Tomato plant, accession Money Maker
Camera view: horizontal (90 deg, fisheye); turntable rotation: 330 degrees
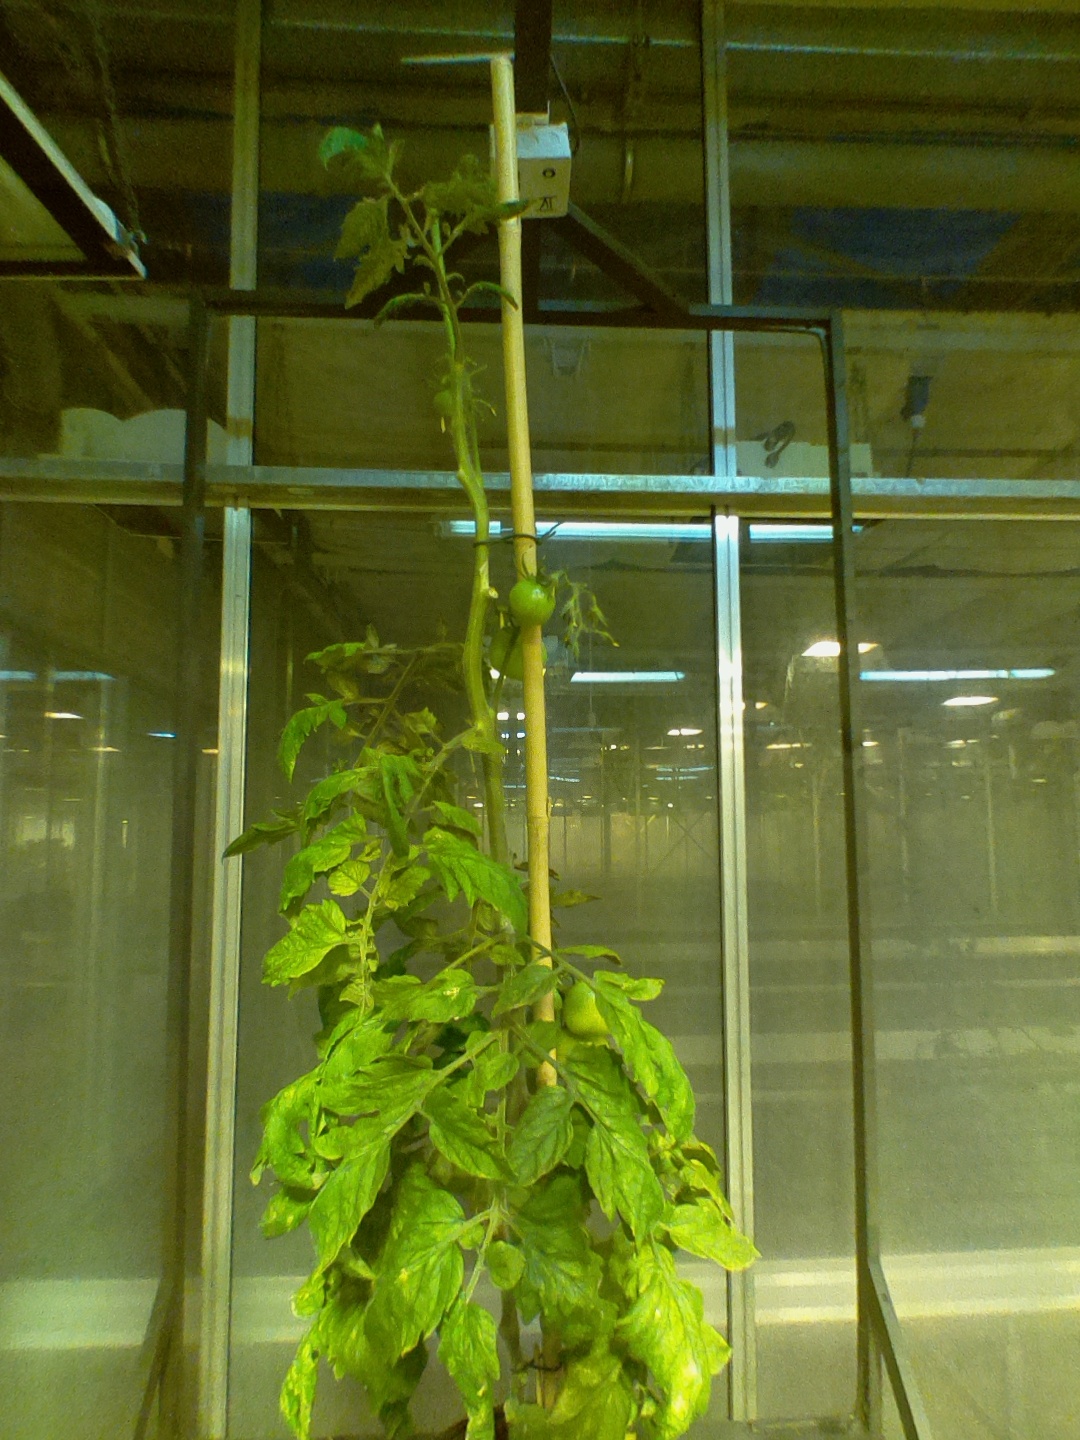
BBCH growth stage 78: 80% -90% of final fruit size